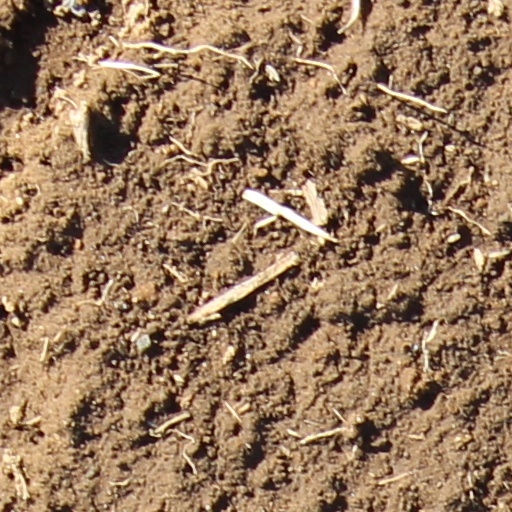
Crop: wheat